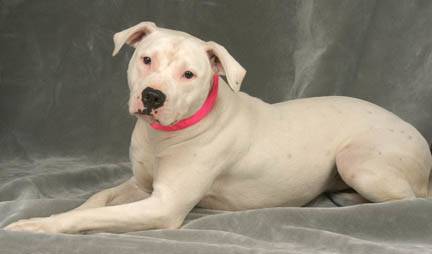
Label: dog